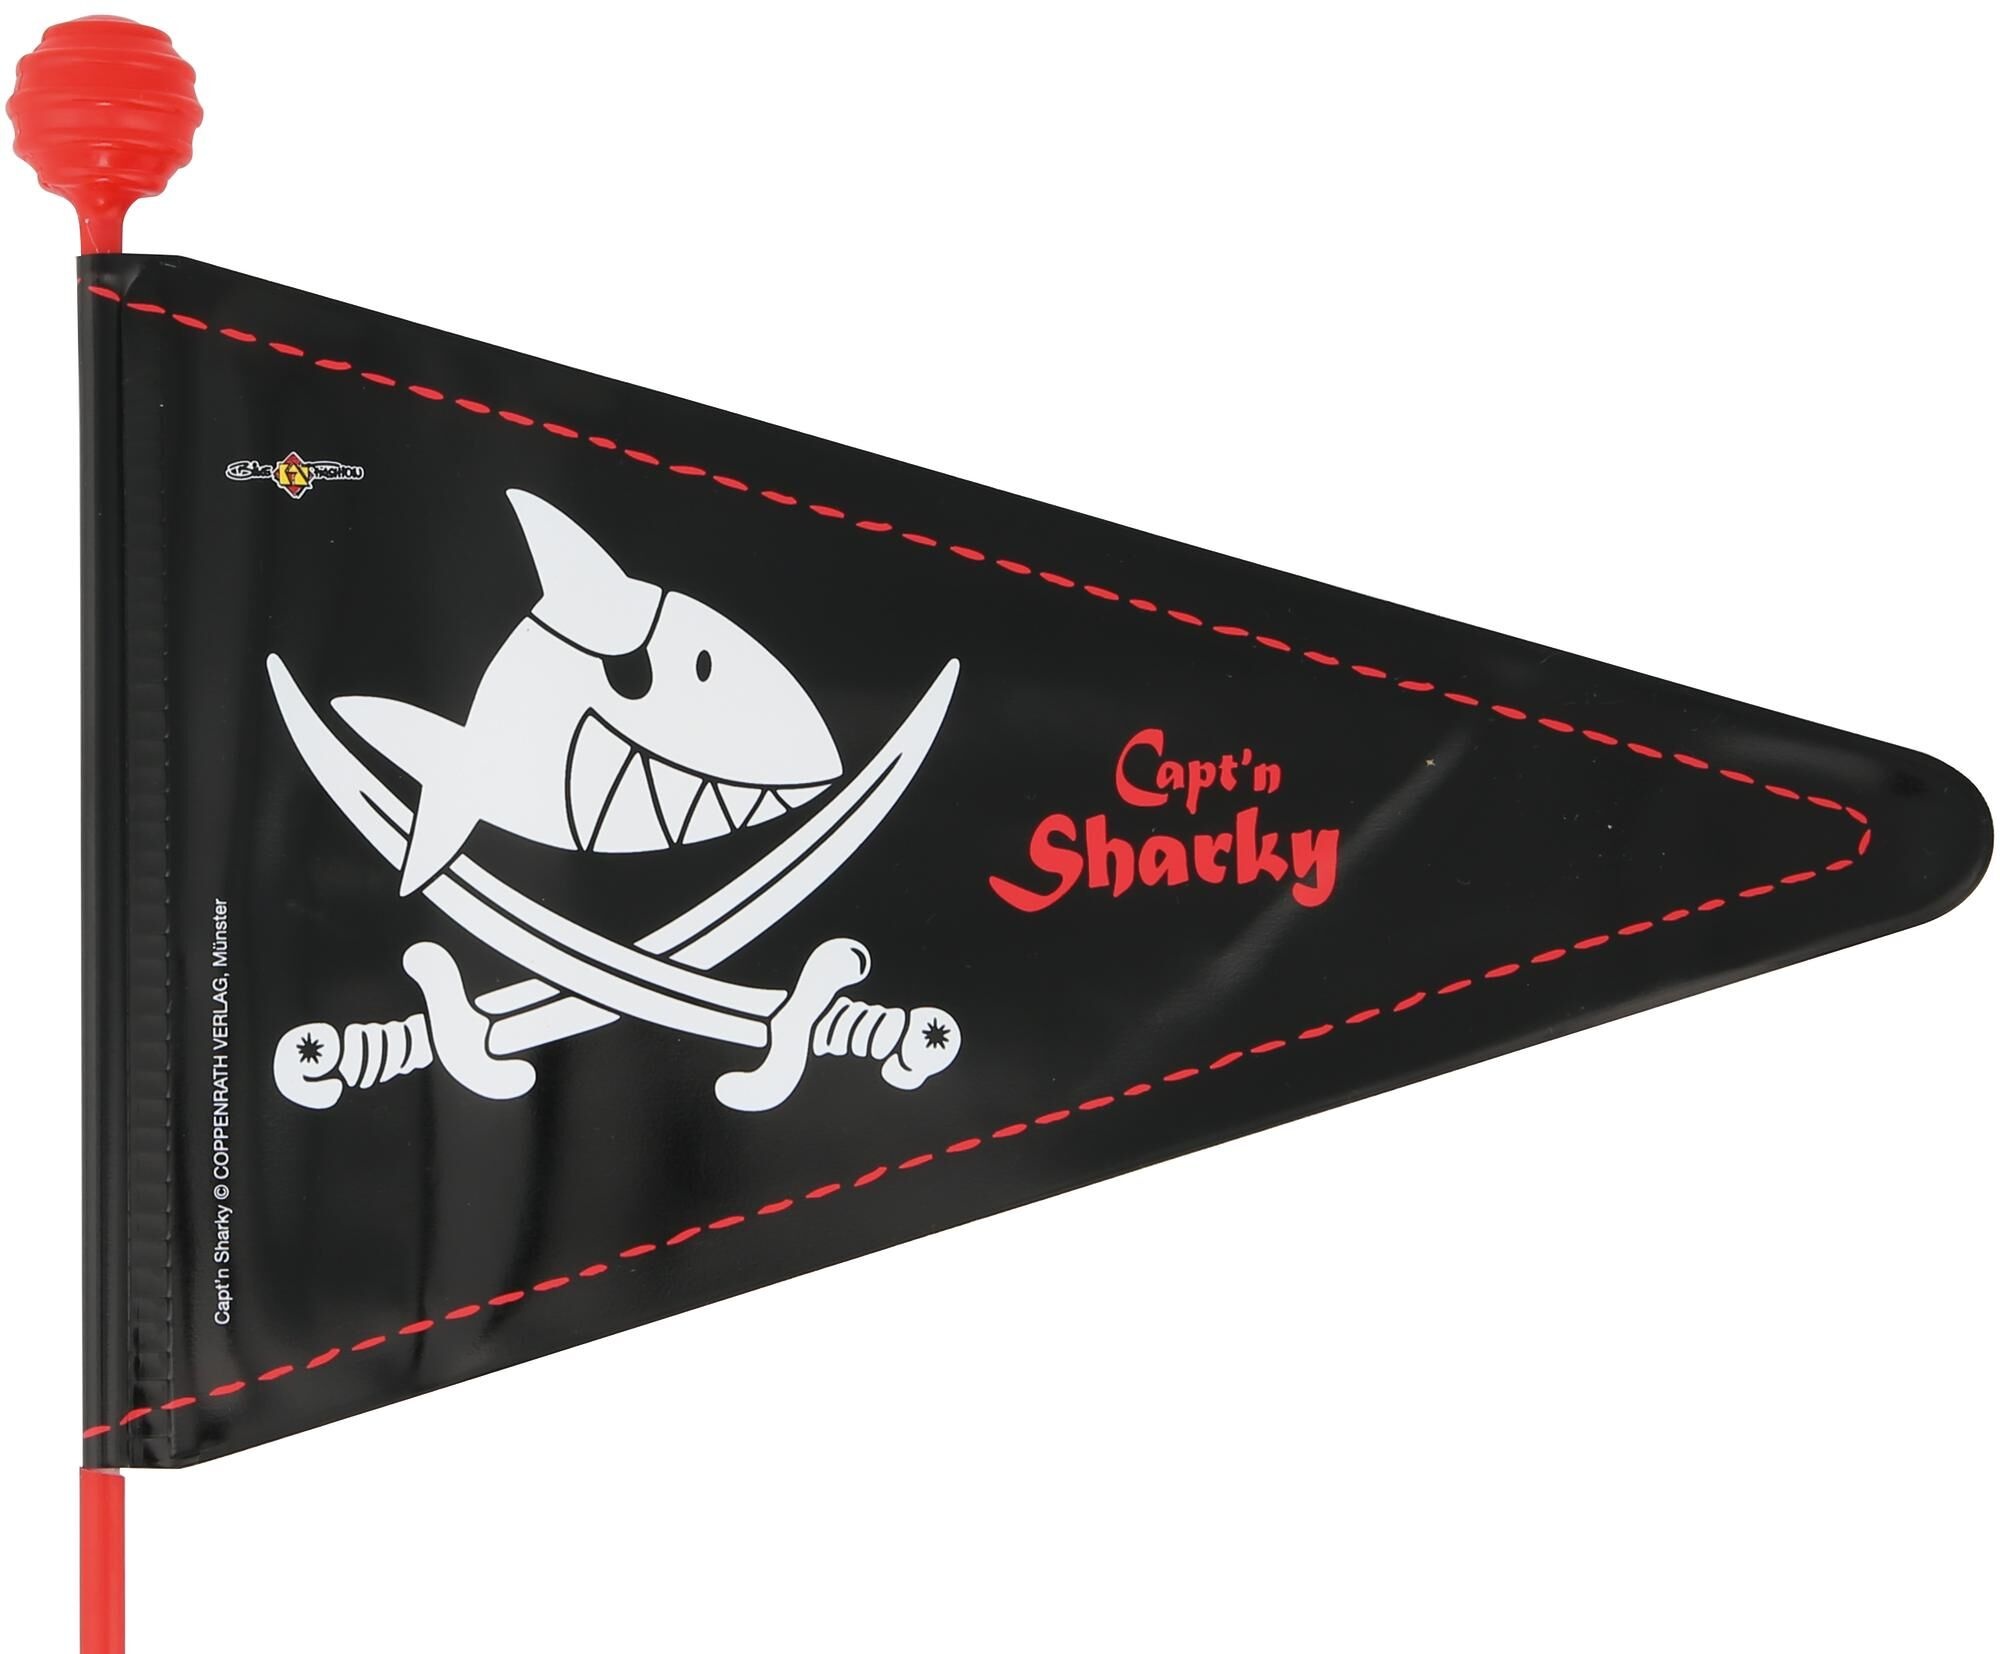
Bike fashion veiligheidsvlag safety flag 2-split caept´n sharky
Brand: BIKE FASHION
Category: Sporting Goods > Outdoor Recreation > Cycling > Tricycle Accessories > Tricycle Flags